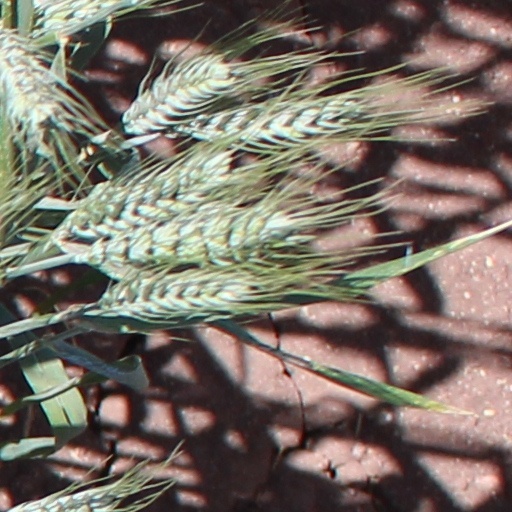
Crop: wheat